Sarnia

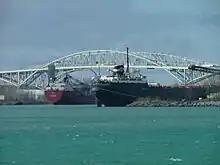
Framed by the Blue Water Bridge, two lake freighters take on cargo in Sarnia Harbour.

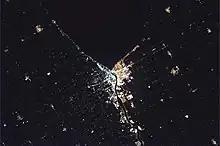
Sarnia from space, this time at night – Taken by Chris Hadfield, the only astronaut from Sarnia who wanted to snap a photo of his hometown from the International Space Station. Before the flyover, Hadfield arranged with the citizens of Sarnia via Twitter and Facebook to turn on all their lights both inside and outside their homes.

Sarnia's grain elevator, which in the early 21st century is the 15th-largest operating in Canada, was built in 1927 after the dredging of Sarnia Harbour to allow access to larger ships. Two years later, grain shipments had become an important part of Sarnia's economy.